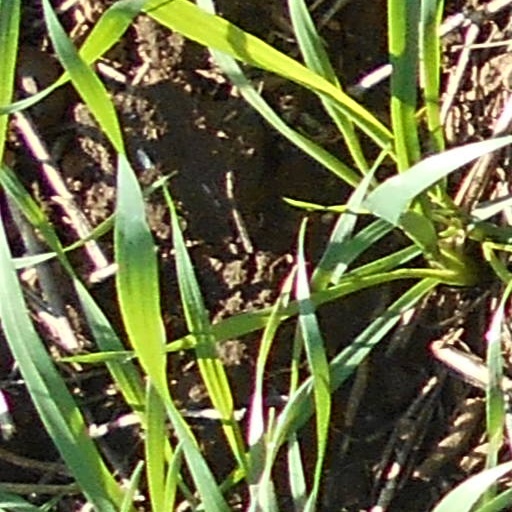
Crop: wheat